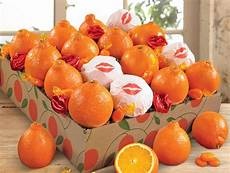
Label: mandarine